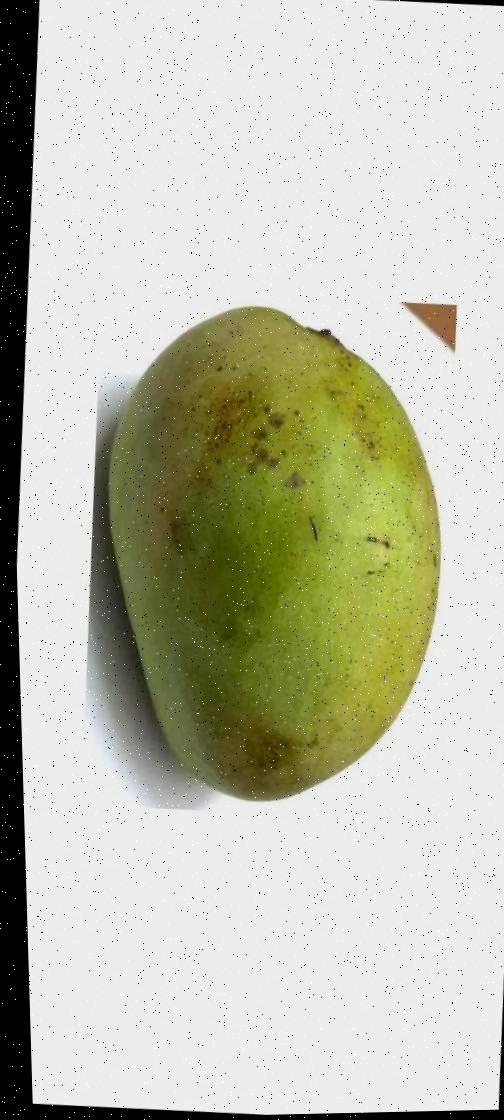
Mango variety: Fazli Shurmai